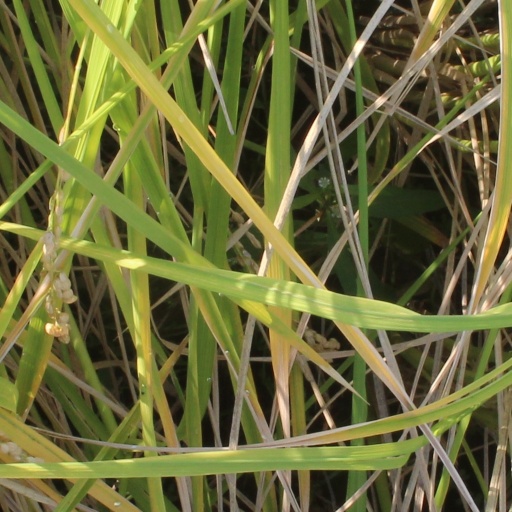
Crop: rice